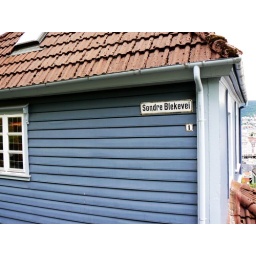
blue house in bergen